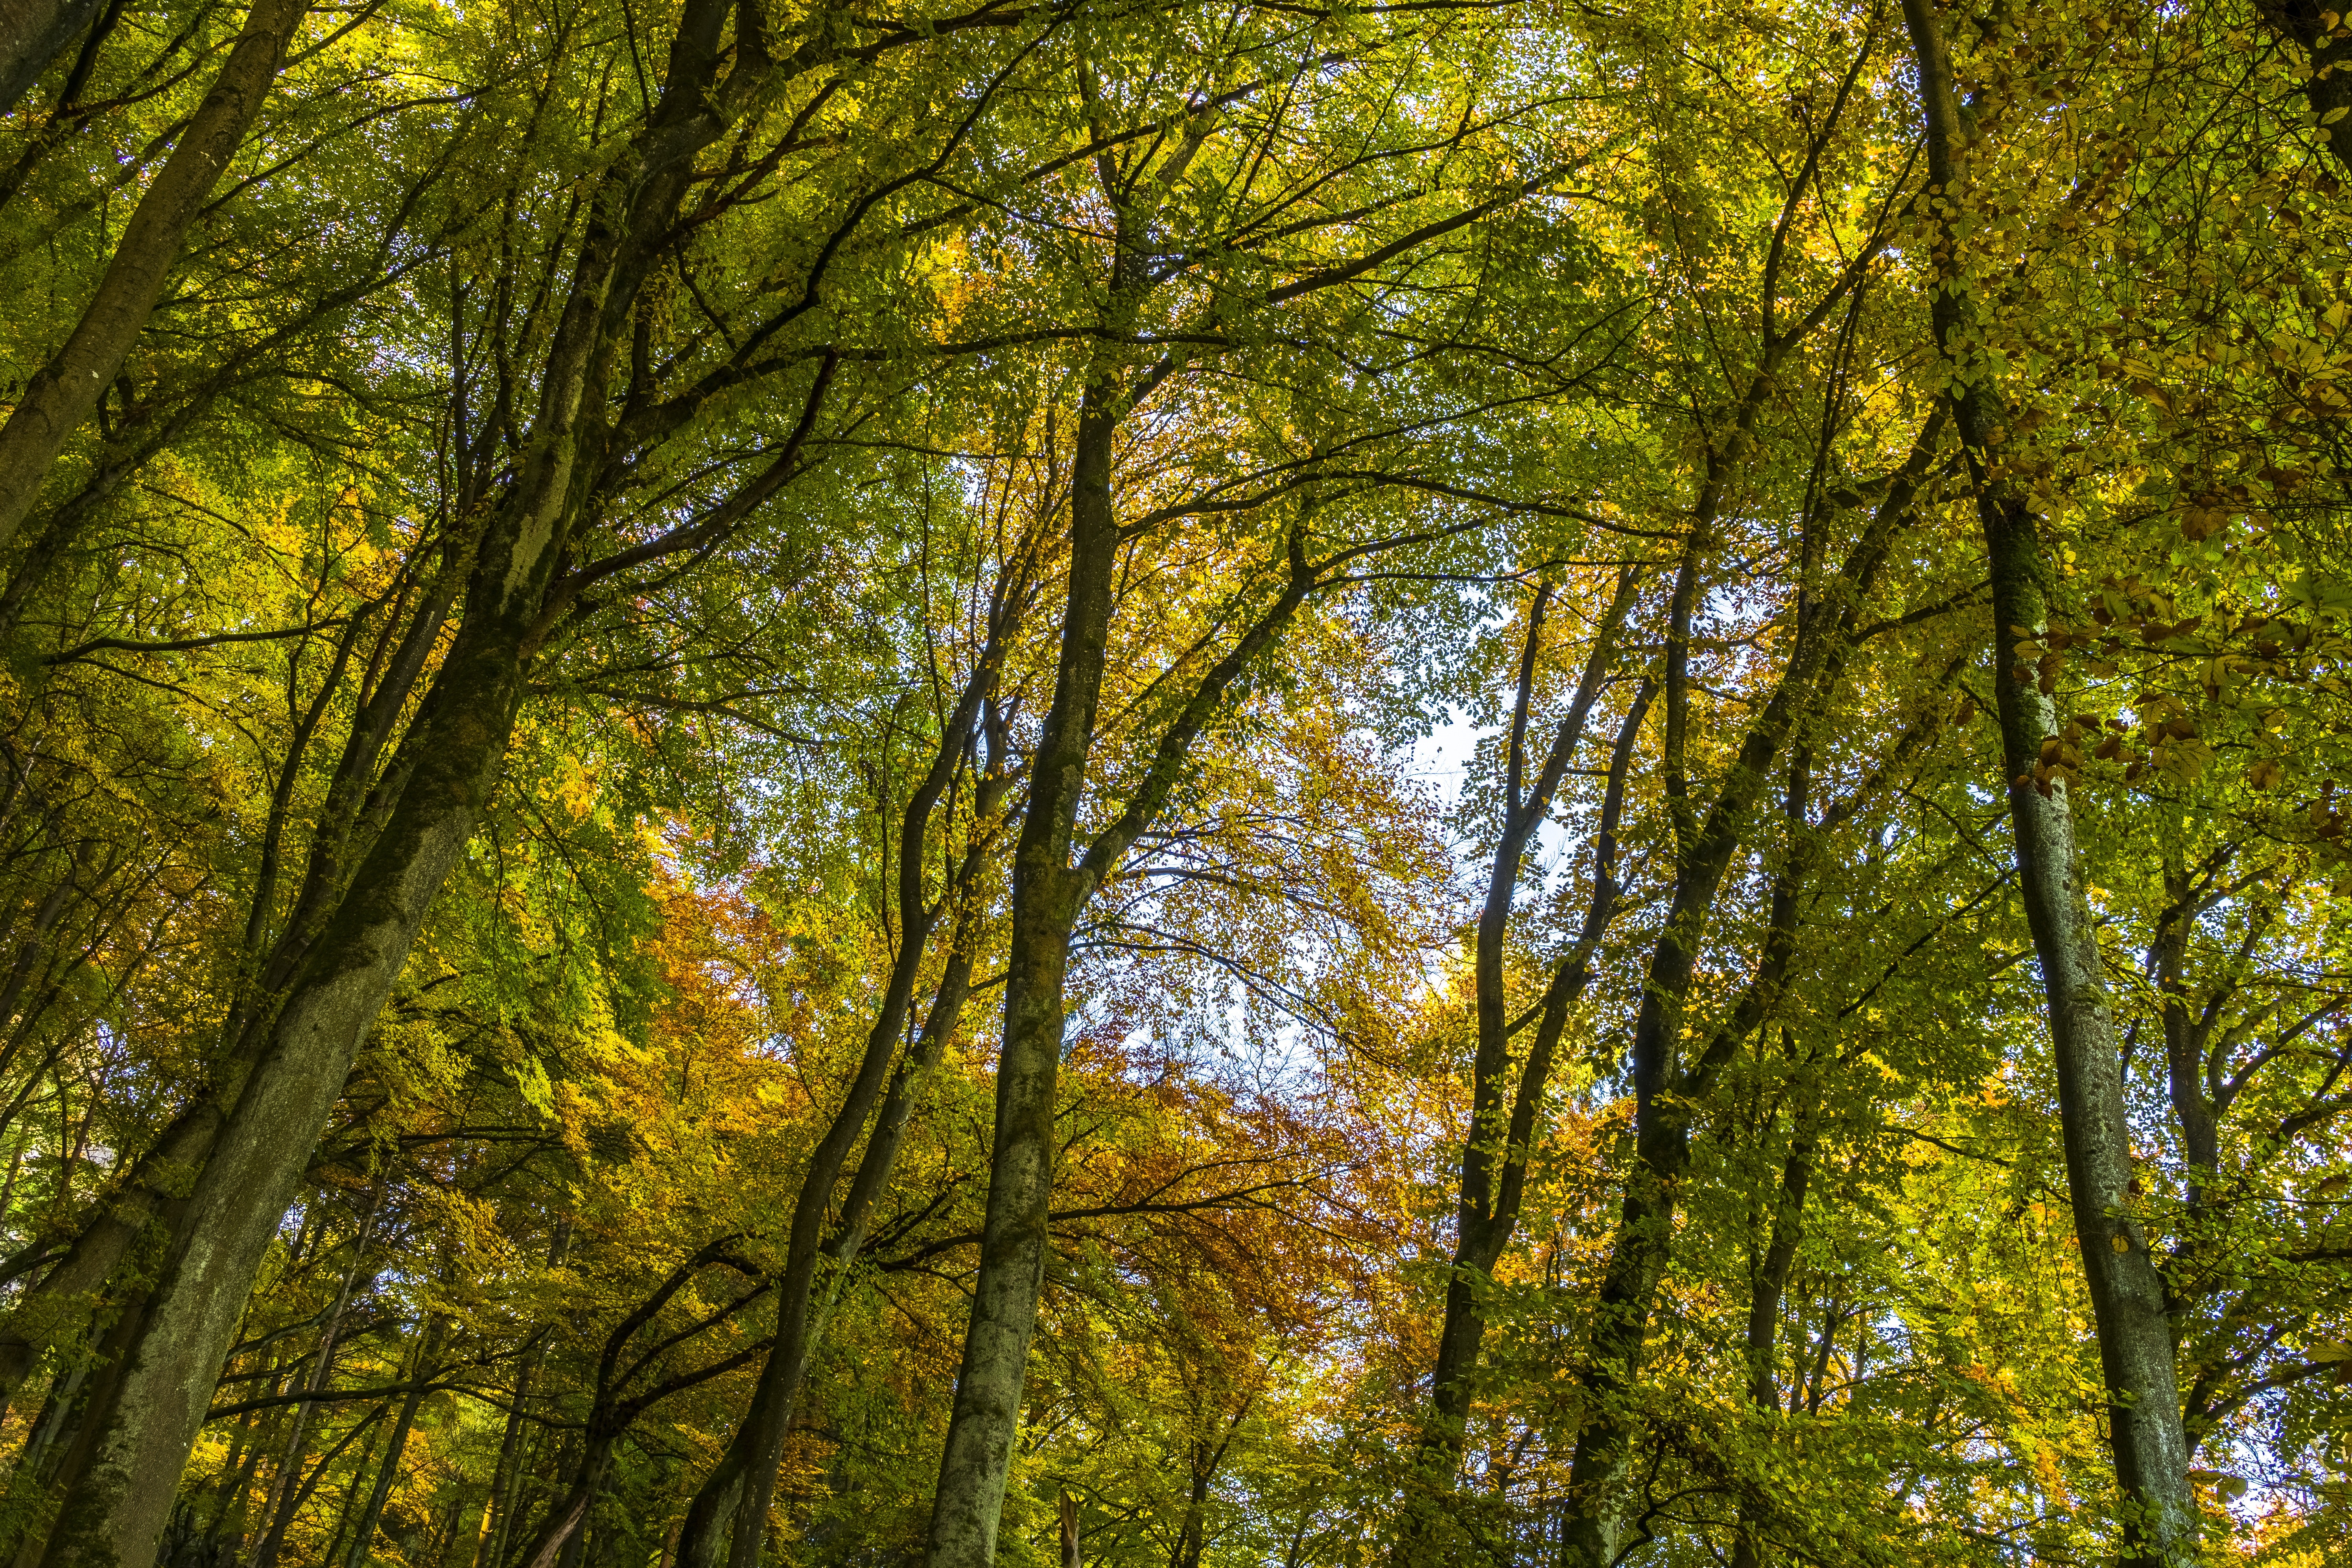
tree, People in nature, nature, natural landscape, branch, leaf, natural environment, yellow, forest, deciduous, woody plant, green, woodland, sunlight, sky, plant, autumn, temperate broadleaf and mixed forest, biome, nature reserve, old growth forest, trunk, Northern hardwood forest, grove, spring, grass, wood, landscape, plant stem, temperate coniferous forest, maidenhair tree